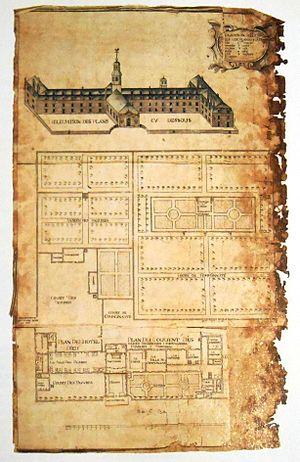
Plan de l'Hôtel-Dieu de Montréal, Canada L'Hôtel-Dieu avant l'incendie de 1695
L'Hôtel-Dieu de Montréal est l'un des premiers hôpitaux d'Amérique du Nord et le deuxième de la Nouvelle-France après l'Hôtel-Dieu de Québec fondé en 1639. Toujours en activité, il fut inauguré le 8 octobre 1645 par Jeanne Mance. Il a d'abord été situé dans le Vieux-Montréal. Il fut relocalisé entre 1859 et 1861 près du mont Royal, à l'angle de l'avenue des Pins et de la rue Saint-Urbain. Cet hôpital restera pour toujours un élément fort du patrimoine religieux du Québec.
Gédéon de Catalogne est un arpenteur, cartographe, seigneur et officier français, né en 1663 à Balansun, dans le Béarn, et mort le 5 juillet 1729 à Louisbourg, en Acadie. Il passe la plus grande partie de sa vie en Nouvelle-France.